National Guard (Iraq)

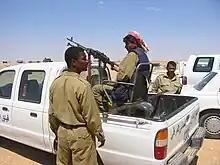
Iraqi National Guard troops with a PK machine gun mounted on a Ford Ranger based technical.

The Iraqi National Guard (ING) was an armed force originally established by the United States Coalition Provisional Authority. Following the 2003 invasion of Iraq, CPA Administrator Paul Bremer disbanded the apparatus of the Iraqi Armed Forces through Coalition Provisional Authority Order 2. U.S. divisions of Combined Joint Task Force 7 then began recruiting and training auxiliary forces, the Iraqi Civil Defense Corps, in order to combat the insurgency.